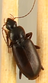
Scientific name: Calathus advena
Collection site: Rocky Mountains NEON (RMNP), plot RMNP_014